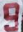
Number: 9